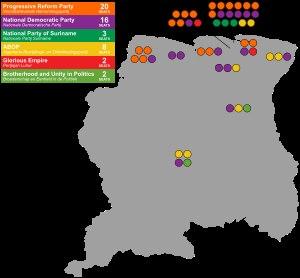
Les élections législatives surinamaises de 2020 ont lieu le 25 mai 2020 afin de renouveler les 51 membres de l'Assemblée nationale du Suriname. Des élections municipales sont organisées simultanément.